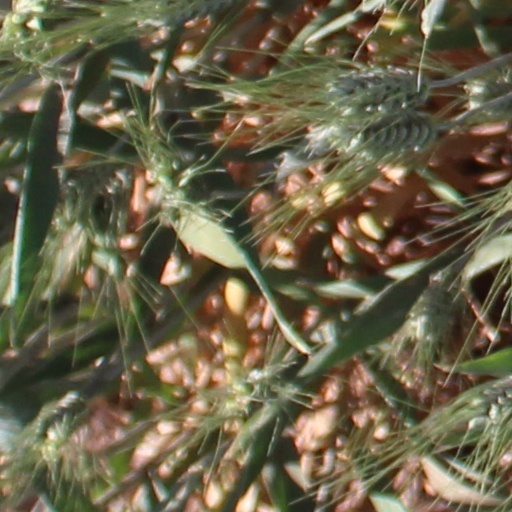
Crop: wheat